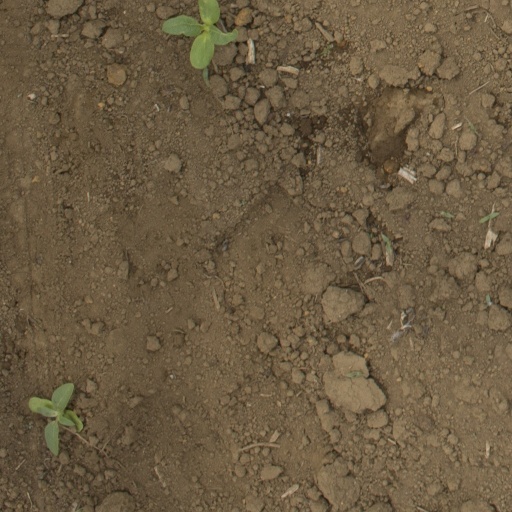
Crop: Jerusalem artichoke